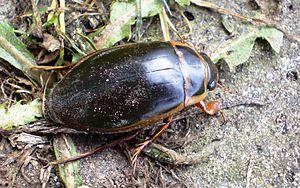
Le dytique bordé est une espèce européenne de coléoptères dytiscidés qui mesure de 30 à 35 mm de long.